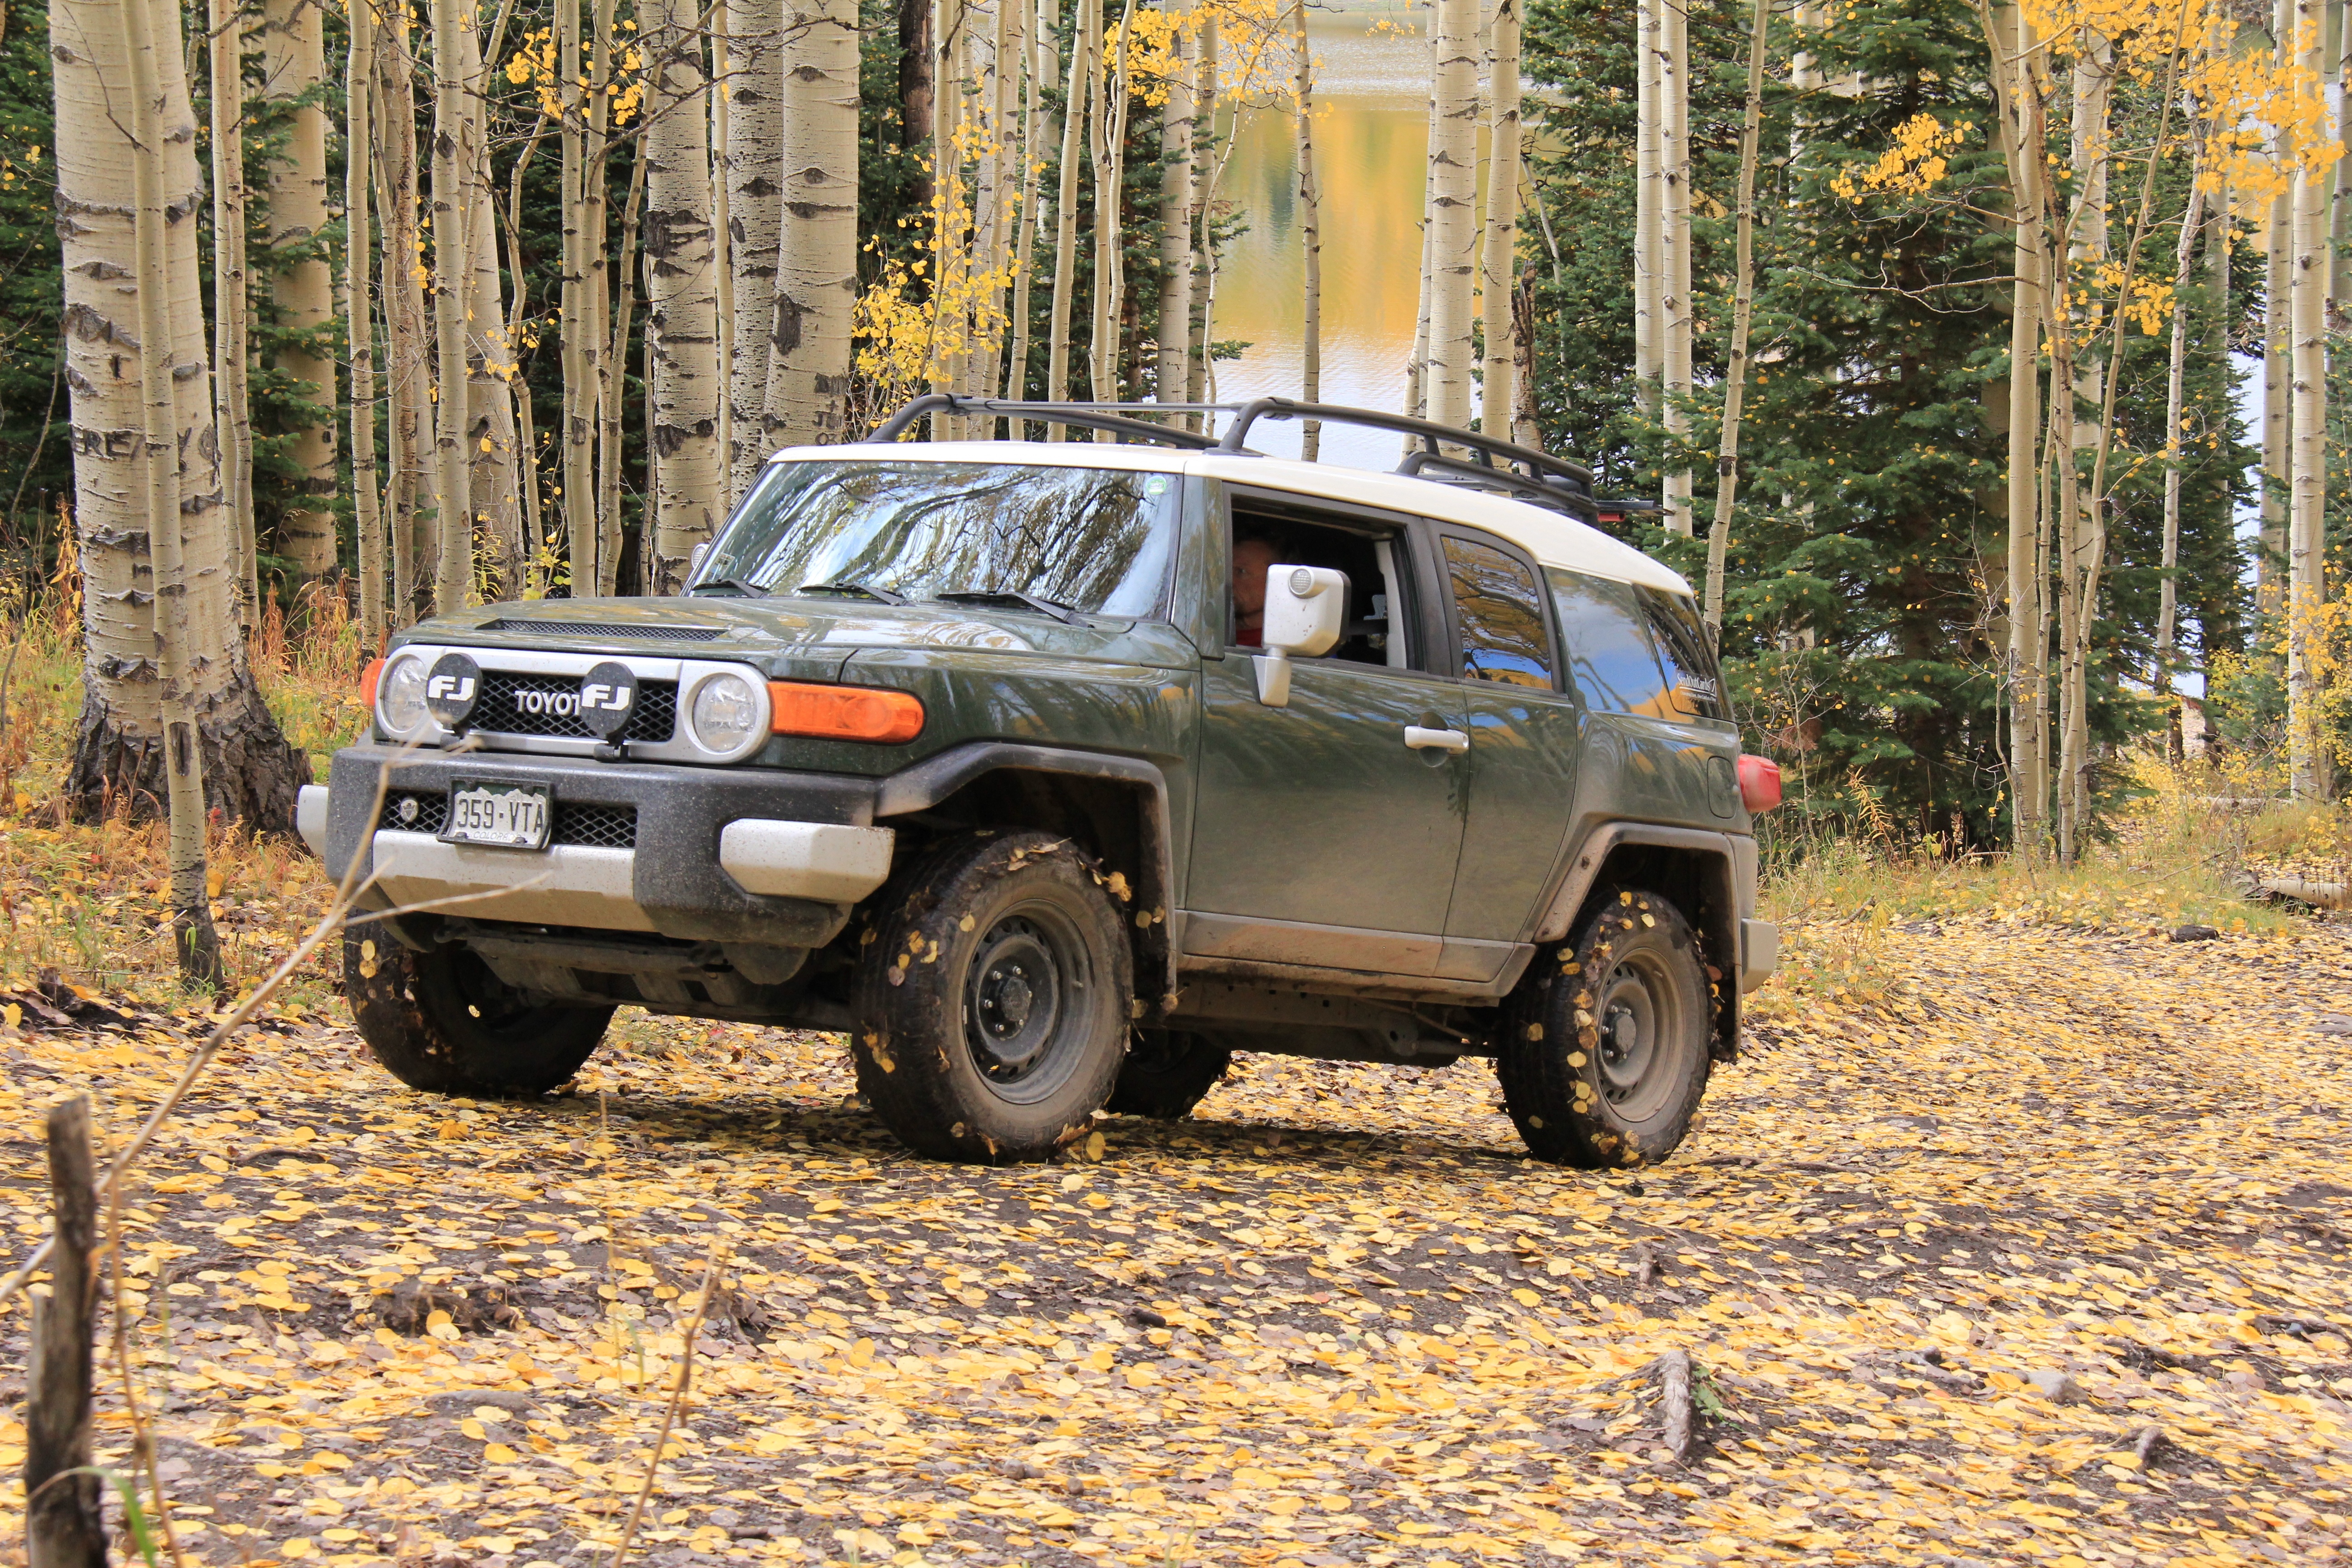
car, wheel, fall, jeep, vehicle, bumper, 4wd, off road vehicle, sport utility vehicle, land vehicle, automobile make, automotive exterior, off roading, compact sport utility vehicle, toyota fj cruiser, four wheeling, fj cruiser